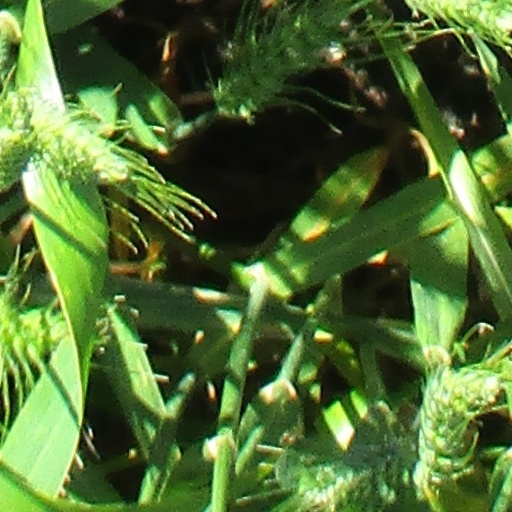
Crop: wheat